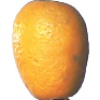
Label: kumquats